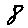
Label: 8